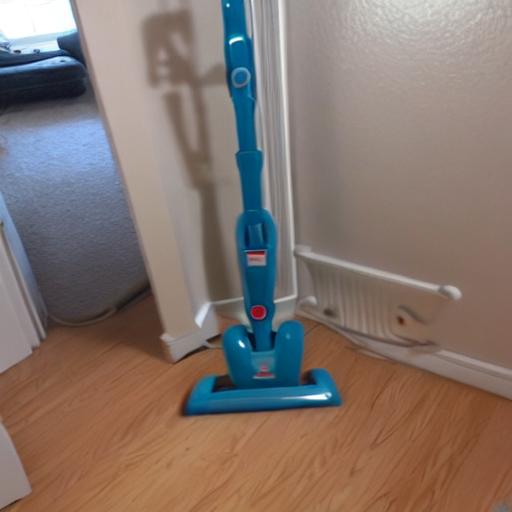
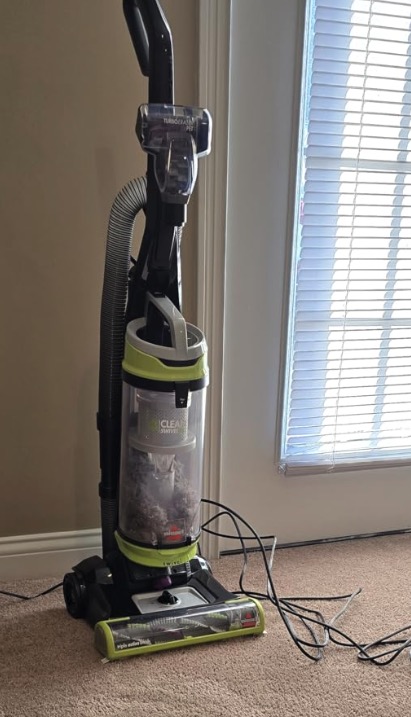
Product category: items_vacuum
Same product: no